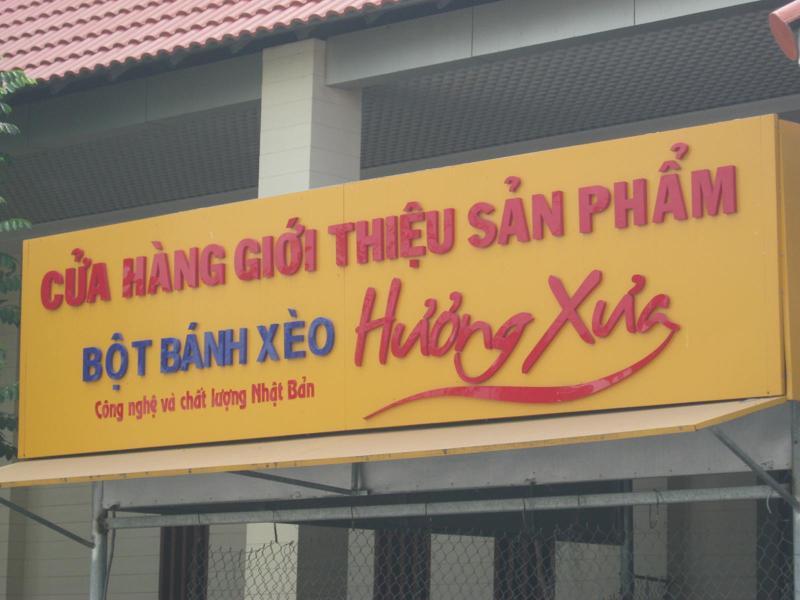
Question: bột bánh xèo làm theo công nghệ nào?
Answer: công nghệ và chất lượng nhật bản